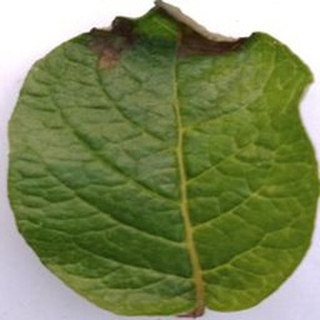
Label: potato_late_blight